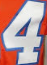
Number: 4